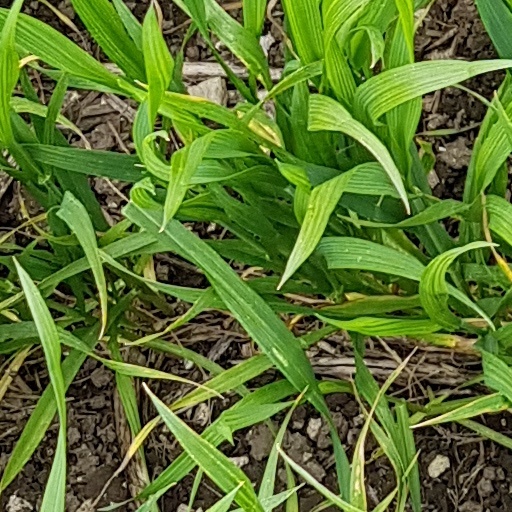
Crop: wheat